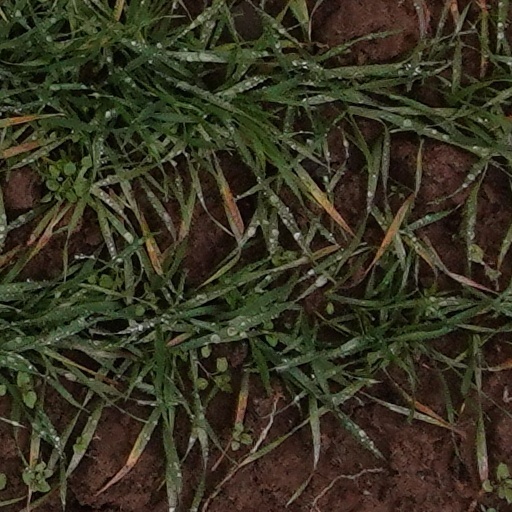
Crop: wheat